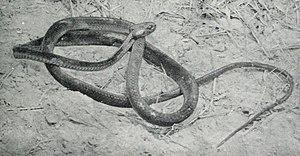
Toxicodryas blandingii est une espèce de serpents de la famille des Colubridae.